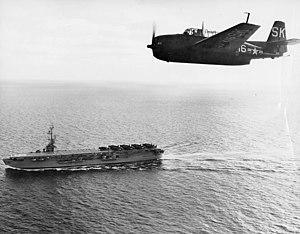
L'USS Badoeng Strait (CVE-116) est un porte-avions d'escorte de classe Commencement Bay construit pour l'United States Navy peu après la Seconde Guerre mondiale.